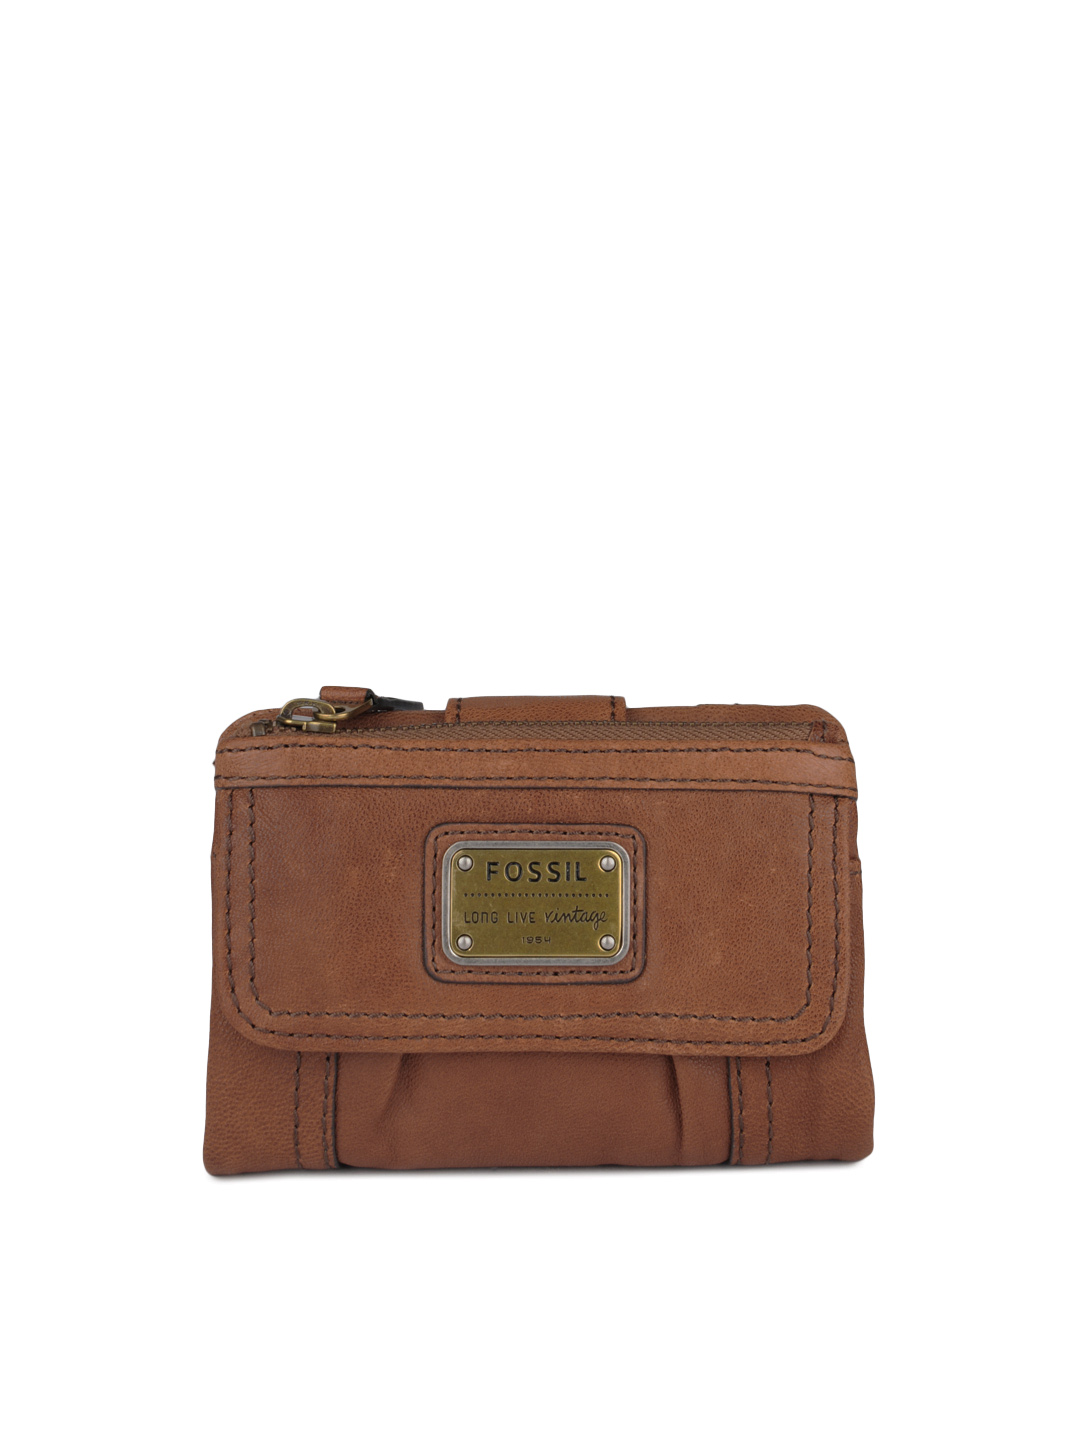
Fossil Women Brown Wallet
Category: Accessories / Wallets / Wallets
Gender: Women
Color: Brown
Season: Winter 2016
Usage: Casual